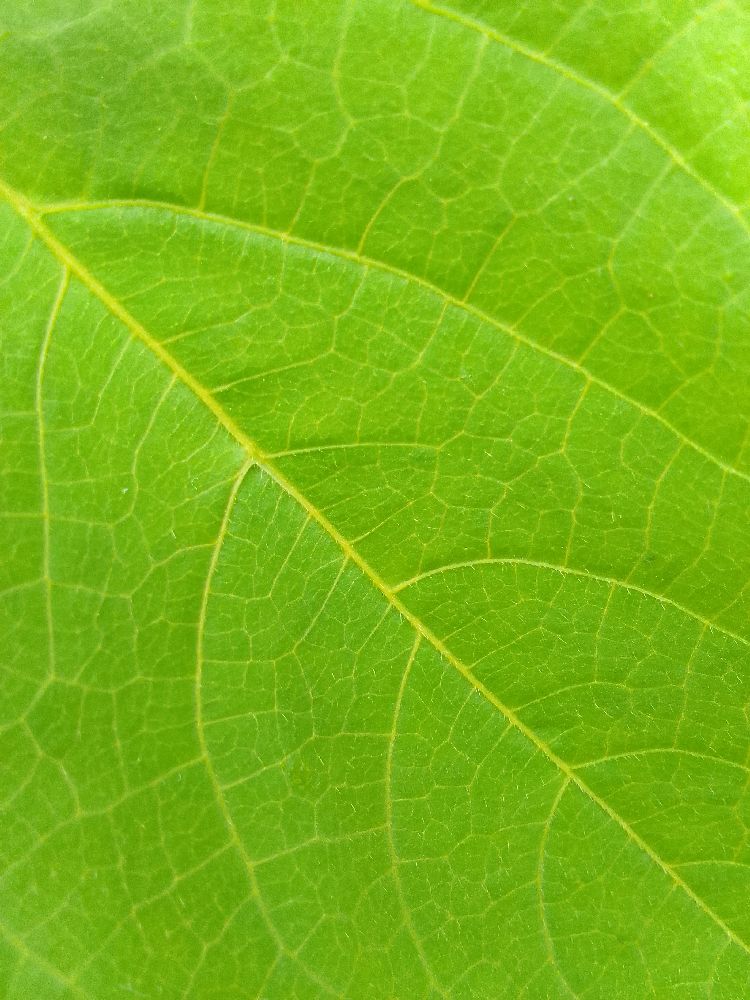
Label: healthy